Mountain hawk-eagle

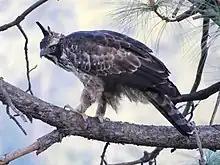
A mountain hawk-eagle adult.

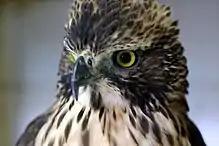
Close-up of a mountain hawk-eagle from China.

Adult mountain hawk-eagles are dark brown above with slightly paler edges, which tend to be clearest on median and greater coverts. On adults, the head is fairly rusty above with strong black streaks, though the volume of streaks tends to decrease on the neck, which in turn may suggest a rufous collar. The crest is largely black with a small buffy tip. Their tail is grey-brown, with a whitish tip and rather obscure blackish banding above. The malar area and throat are marked with blackish, ragged and sparse but rather bold stripes which contrast with the rest of their underside which is predominantly barred with rufous over a whitish ground colour. The barring continues, though the white base colour narrows and the rufous becomes a somewhat browner hue, down to the crissum and the legs. In some cases, the colour about the legs has appeared variously chestnut or even blackish. The underside of the tail is boldly banded with blackish and grey. The juvenile mountain hawk-eagle is also dark brown above but usually has clear cream to whitish feather edges causing the wing coverts to have a scaled effect; meanwhile, the feather bases of median and greater coverts form tawnier mid-wing patches. The juvenile's tail is thinly banded alternately with lighter and darker brown but usually have a whitish tip like the tail of the adult. The juvenile mountain hawk-eagle's underside is all plain buffy to tawny. The underside colour also extends to the head and part of the neck flanks while the crown, cheek, nape and hind-neck all streaked with dark brown. The crest is black with a small white tip. The juvenile leg feathers are whitish. The markings on the underside begin to develop by the 2nd year, starting from the flanks and gradually increasing inward to the breast, but the young hawk-eagles are still quite paler below until their 3rd year, which is also when the tail starts to resemble the adults. Full adult plumage is attained at no later than the 4th year. Adults have golden or even yellowish-orange eyes, with juveniles having pale bluish-grey to pale yellow eyes. In the adult the cere is blackish-grey, while in juveniles it is dull-grey. In all ages, the feet range from dull yellow to yellowish white. In flight, it is notable for its rather prominent head and relatively short rounded wings, an effect emphasized by their broad hands and bulging secondaries, which tend to pinch in at the rear bases. The mountain hawk-eagle is capable of fast, agile flight "with astonishing maneuverability". They usually glide with powerful, shallow beats interspersed with glides on level wings, but soaring birds hold their wings in a shallow V, pressed slightly forward. The wing linings of adults are a rusty similar to flank coloring, becoming paler on forepart and marked with dusky mottling which becomes darker mid-wing. Blackish-brown bars are apparent over greyish ground colour on the secondaries, the feathers here relatively broadly barred with blackish while the primaries are whiter based and darker tipped. Flying juveniles are fairly heavily mottled with white above. Juveniles show more buff to tawny colour below extending to their wing linings while the wing-tips are black, in some cases extending to primary coverts form a vague carpal arc. Juvenile flight feathers are whitish grey with thin and rather faded looking dusky barring, with less white showing at the base of the primaries. Juveniles in flight usually evidence a less distinct subterminal band than do adults.